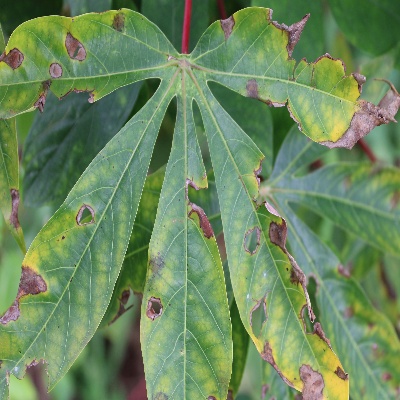
Crop: Cassava
Condition: brown spot